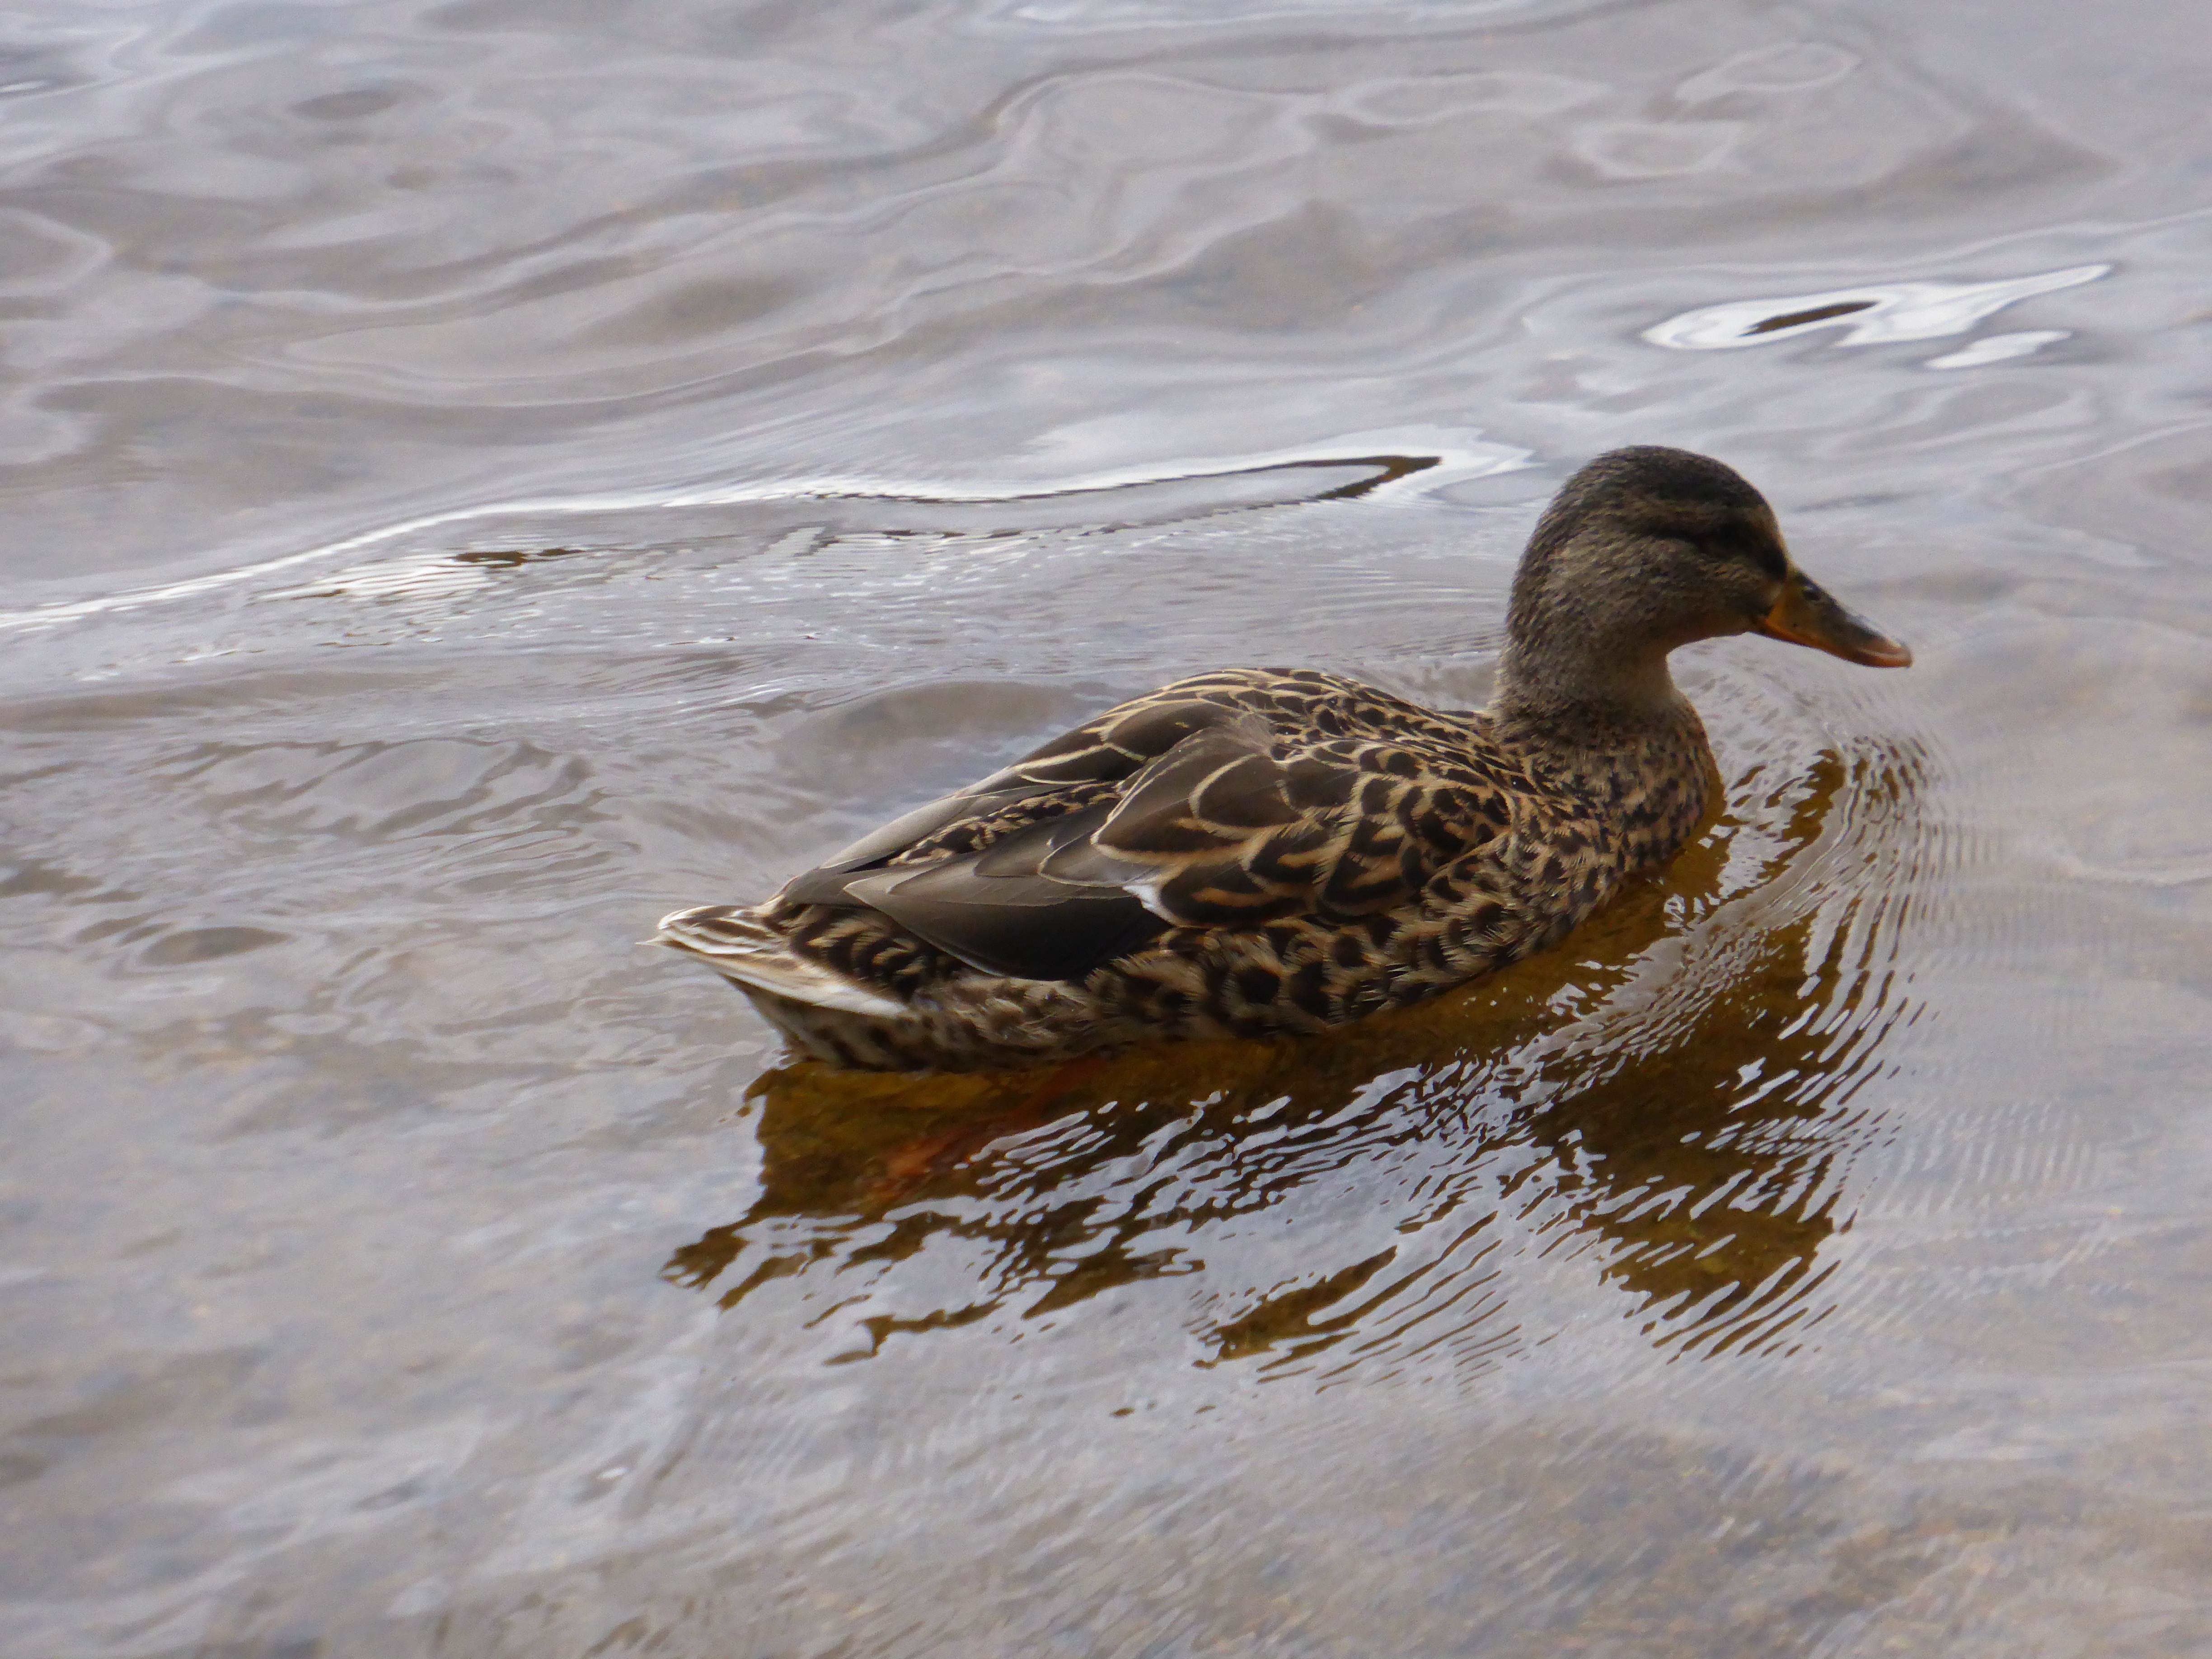
water, nature, bird, wing, lake, animal, female, wildlife, swim, beak, feather, fauna, plumage, birds, duck, vertebrate, ducks, bill, waterfowl, water bird, animal world, wildlife photography, mallard, canard, shorebird, duck females, ducks geese and swans, seaduck